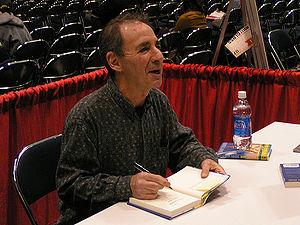
Waylon J. Smithers, Jr. est un personnage fictif de la série télévisée d'animation Les Simpson. Il est doublé par Harry Shearer dans la version originale. En France, Pierre Laurent lui prête sa voix depuis la dixième saison en remplacement de Patrick Guillemin. En version québécoise, Jean-Louis Millette le double jusqu'à la onzième saison, où Alain Zouvi lui succède. Il est apparu pour la première fois dans l'épisode de la première saison, Un atome de bon sens, bien qu'on puisse entendre sa voix dès le premier épisode, Noël mortel. Il est l'assistant personnel de M. Burns, le propriétaire de la centrale nucléaire de Springfield, envers lequel il se montre très flatteur.
Harry Shearer est un acteur, écrivain, musicien, animateur de radio, réalisateur et producteur né le 23 décembre 1943 à Los Angeles en Californie. Il commence sa carrière en tant qu'enfant acteur. Entre 1969 et 1976, il est membre du Credibility Gap un groupe comique de radio. Après la dissolution de celui-ci, il coscénarise le film Real Life en 1979 aux côtés de Albert Brooks et travaille en tant que scénariste sur la série de Martin Mull, Fernwood 2 Night.
Nedward Flanders, Jr., dit Ned Flanders, est un personnage fictif de la série télévisée d'animation Les Simpson. Il est doublé en version originale par Harry Shearer. En version française, Patrick Guillemin lui prête sa voix jusqu'à la neuvième saison et Pierre Laurent le remplace depuis. Au Québec, il est doublé par Bernard Fortin. Il apparaît pour la première fois dans le premier épisode de la série, Noël mortel. Il est le voisin le plus proche de la famille Simpson et tient le rôle du souffre-douleur d'Homer Simpson. C'est un fervent chrétien évangélique à la famille fâcheusement parfaite, il compte parmi les habitants de Springfield les plus sympathiques et compatissants, et il est généralement considéré comme un pilier de la communauté de la ville.
Kang et Kodos sont deux personnages fictifs non-canoniques de la série télévisée d'animation Les Simpson. Ils sont respectivement doublés par Harry Shearer et Dan Castellaneta dans la version originale. En France, Xavier Fagnon prête sa voix à Kang depuis la vingt-troisième saison en remplacement de Gérard Rinaldi, lui-même remplaçant de Michel Modo depuis la dix-neuvième saison. Kodos est quant à elle doublée par Pierre Laurent depuis la dixième saison, en remplacement de Patrick Guillemin. Ce sont deux extraterrestres frère et sœur, dont l'apparence physique évoque celle d'une pieuvre à un seul œil et de couleur verte. Ils proviennent de la planète Rigel IV et ils apparaissent plus particulièrement dans les épisodes Horror Show de la série. Le duo fait son entrée dans au moins un segment des vingt-trois Horror Shows. Ces apparitions sont soit au centre de l'intrigue de la partie de l'épisode, soit en un bref caméo. Kang et Kodos sont souvent déterminés à conquérir la Terre et sont généralement en train de travailler sur de sinistres stratégies afin d'envahir la planète et d'assujettir l'humanité.